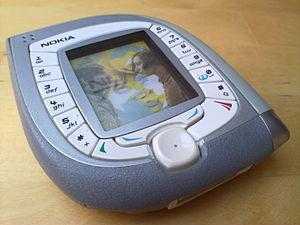
Le nokia 7600 est un téléphone de l'entreprise Nokia. Il est monobloc avec un design avant-gardiste.